October 2015 North American storm complex

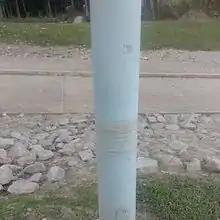
A pole at a park in Cheraw, South Carolina. The ring around the pole indicates the height of the Pee Dee River during the 2015 flood.

On October 4, a 9-year-old drowned after being pulled out to sea by rip currents near St. Pete Beach, Florida.